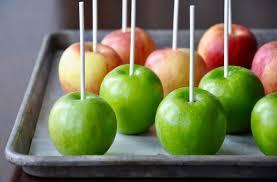
Label: apples